Jack Fritscher

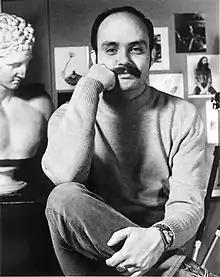
Fritscher in 1972

John Joseph Fritscher (born June 20, 1939) is an American author, university professor, historian, and social activist known internationally for his fiction, erotica, and nonfiction analyses of pop culture and gay male culture. An activist prior to the Stonewall riots, he was an out and founding member of the "Journal of Popular Culture". Fritscher became highly influential as editor of "Drummer" magazine.